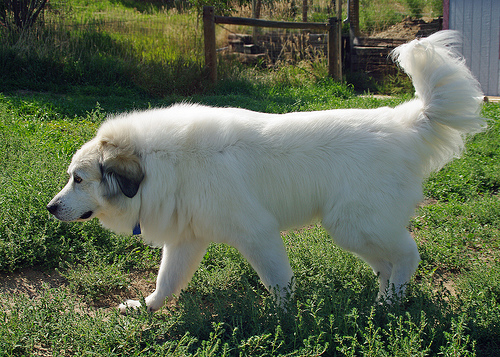
Animal: dog
Breed: great_pyrenees